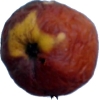
Label: apples